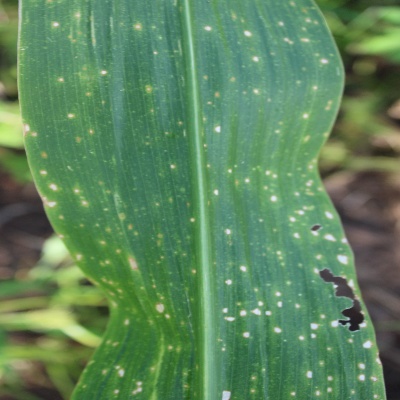
Crop: Maize
Condition: leaf blight